Garret Graves

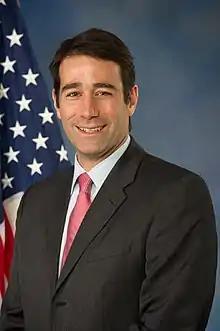
Official portrait, 2015

Garret Neal Graves (born January 31, 1972) is an American politician who served as the United States representative for Louisiana's 6th congressional district from 2015 to 2025. He is a member of the Republican Party. After redistricting dismantled his district, he declined to run for re-election in 2024.